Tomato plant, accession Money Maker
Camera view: bottom (45 deg); turntable rotation: 180 degrees
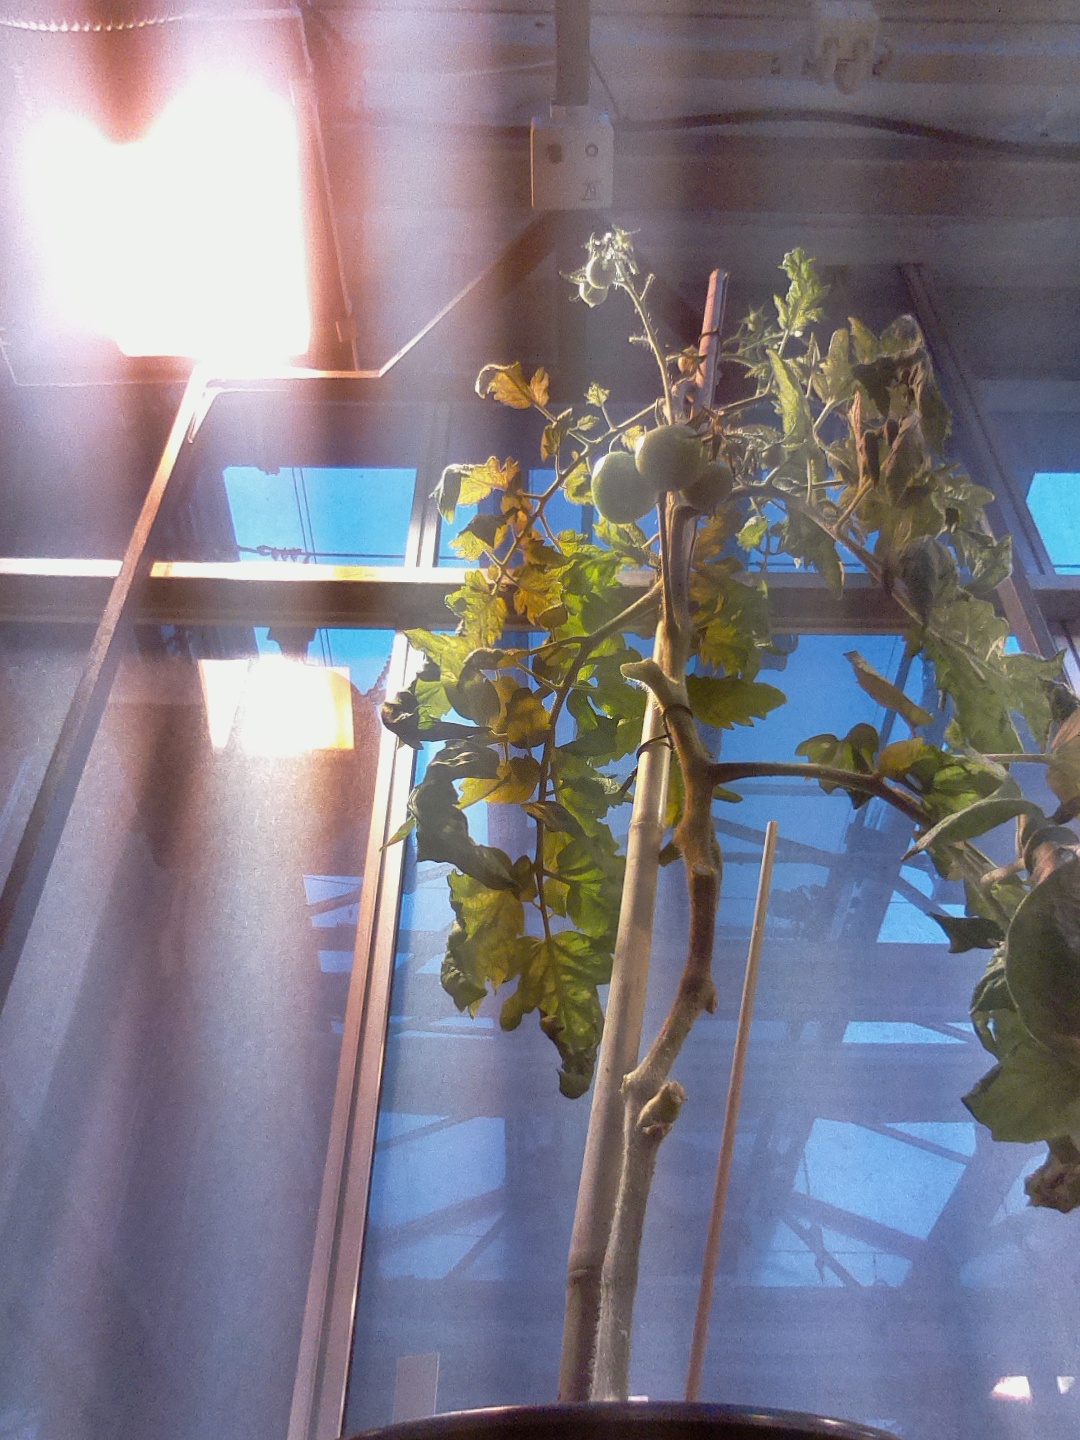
BBCH growth stage 77: 70%-80% of final fruit size